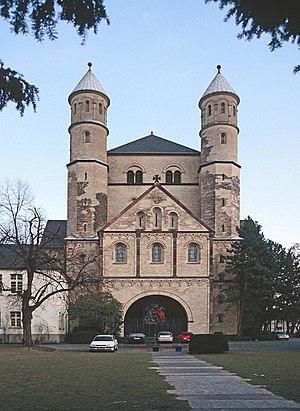
L'architecture ottonienne fait partie du bloc stylistique de l'architecture charpentée formé à partir des prototypes carolingiens avec des influences byzantines nouvelles. C'est une sorte de premier art roman du Nord distinct et symétrique opposé au premier art roman méridional. On peut penser que l'architecture ottonienne n'est que l'aile orientale d'un ensemble plus vaste qui englobe le nord de l'Europe et sans doute l'Angleterre pré-normande. Elle a incontestablement formé le second art roman et la première architecture gothique née dans la partie ouest du premier art roman du nord en garde encore l'amplitude.
Le massif occidental, ou « massif antérieur », ou « ouvrage ouest » est un type de façade particulier d'église romane.